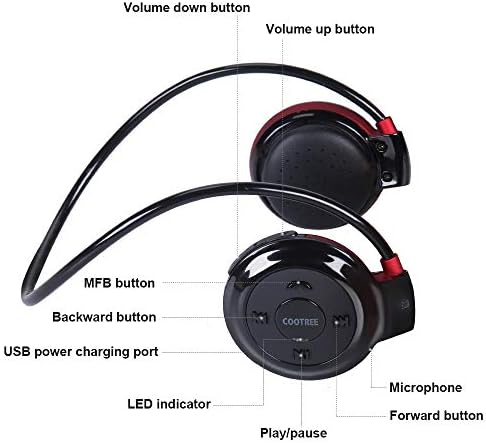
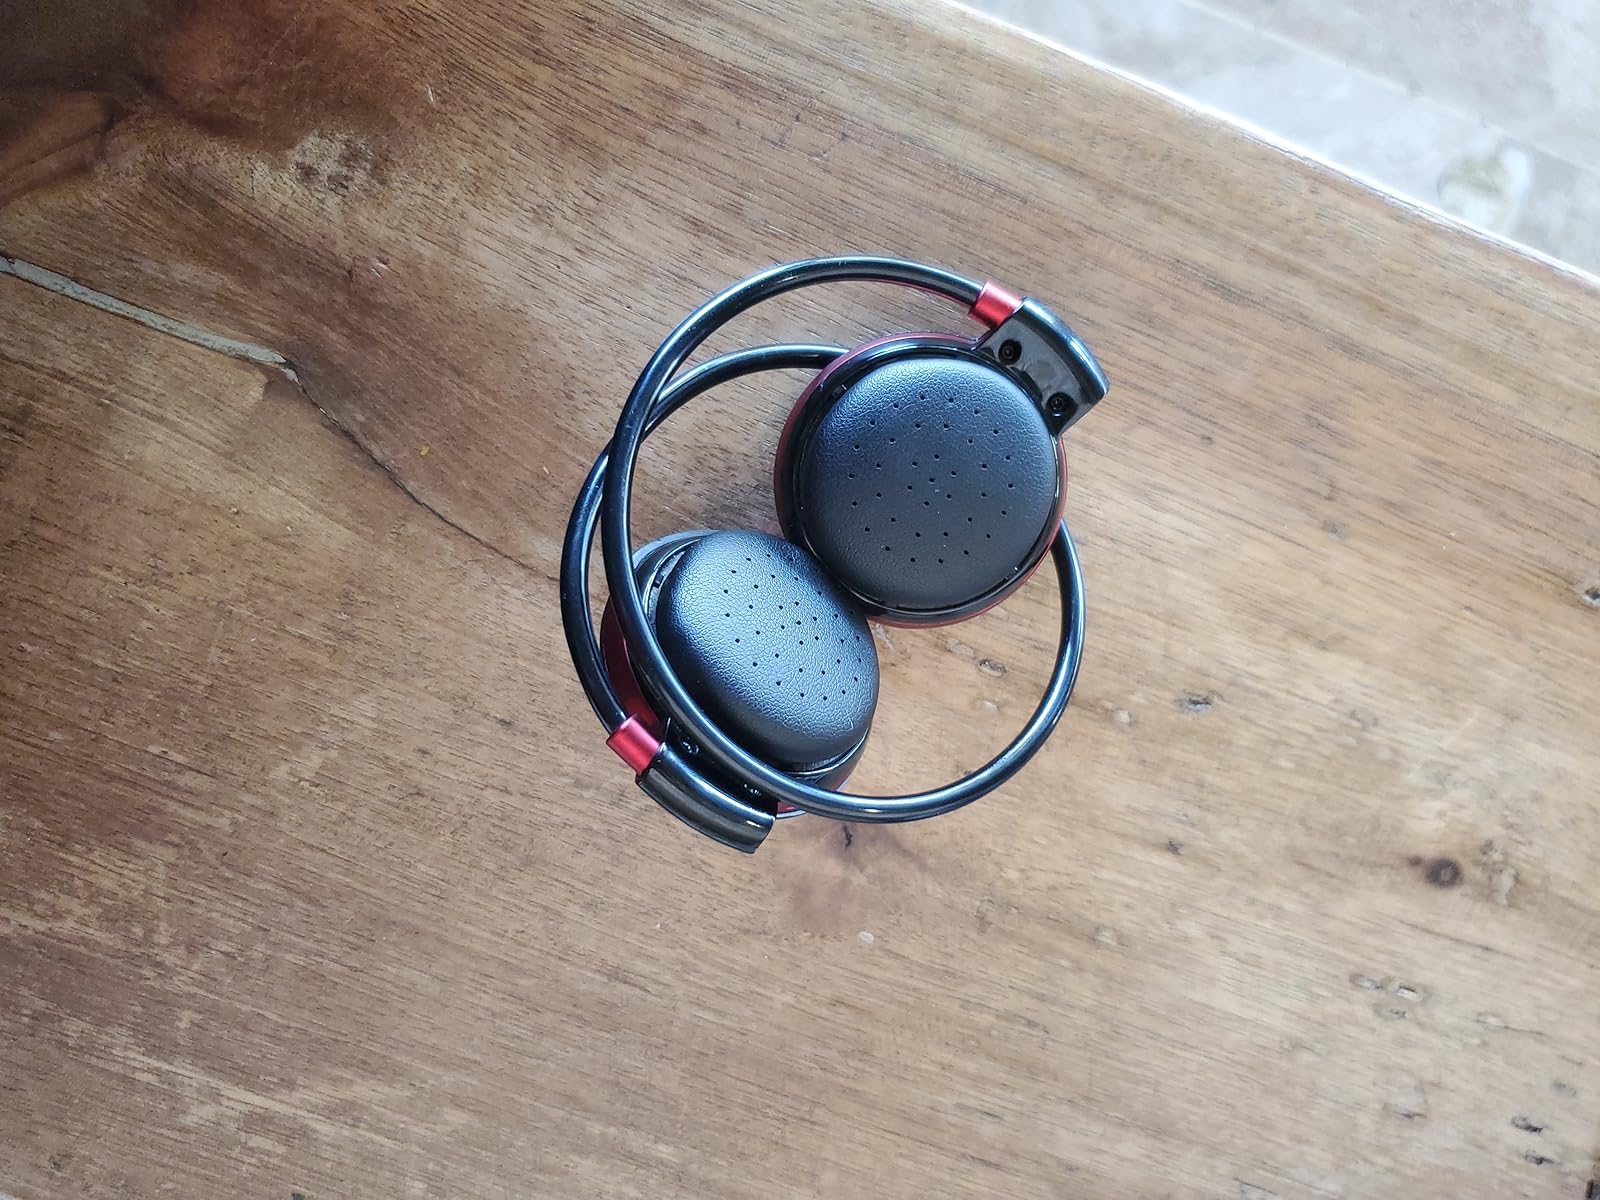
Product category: headphones
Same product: yes